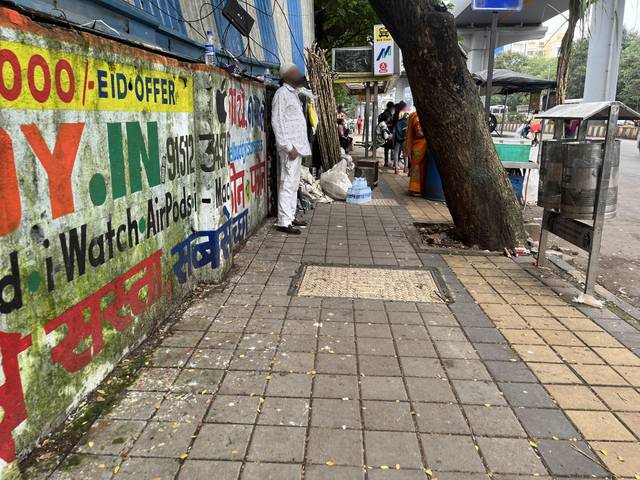
Region: India
Coordinates: 19.174, 72.837